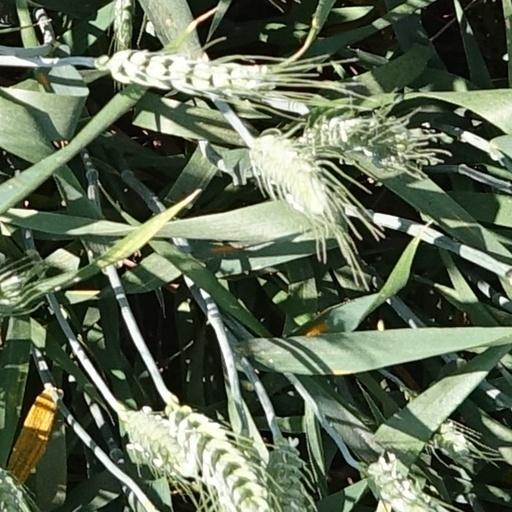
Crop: wheat